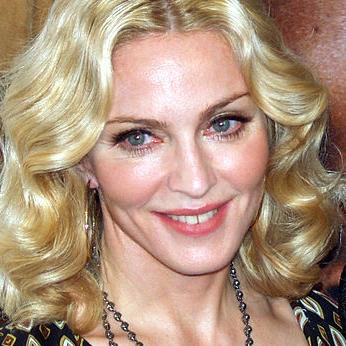
Age: 49